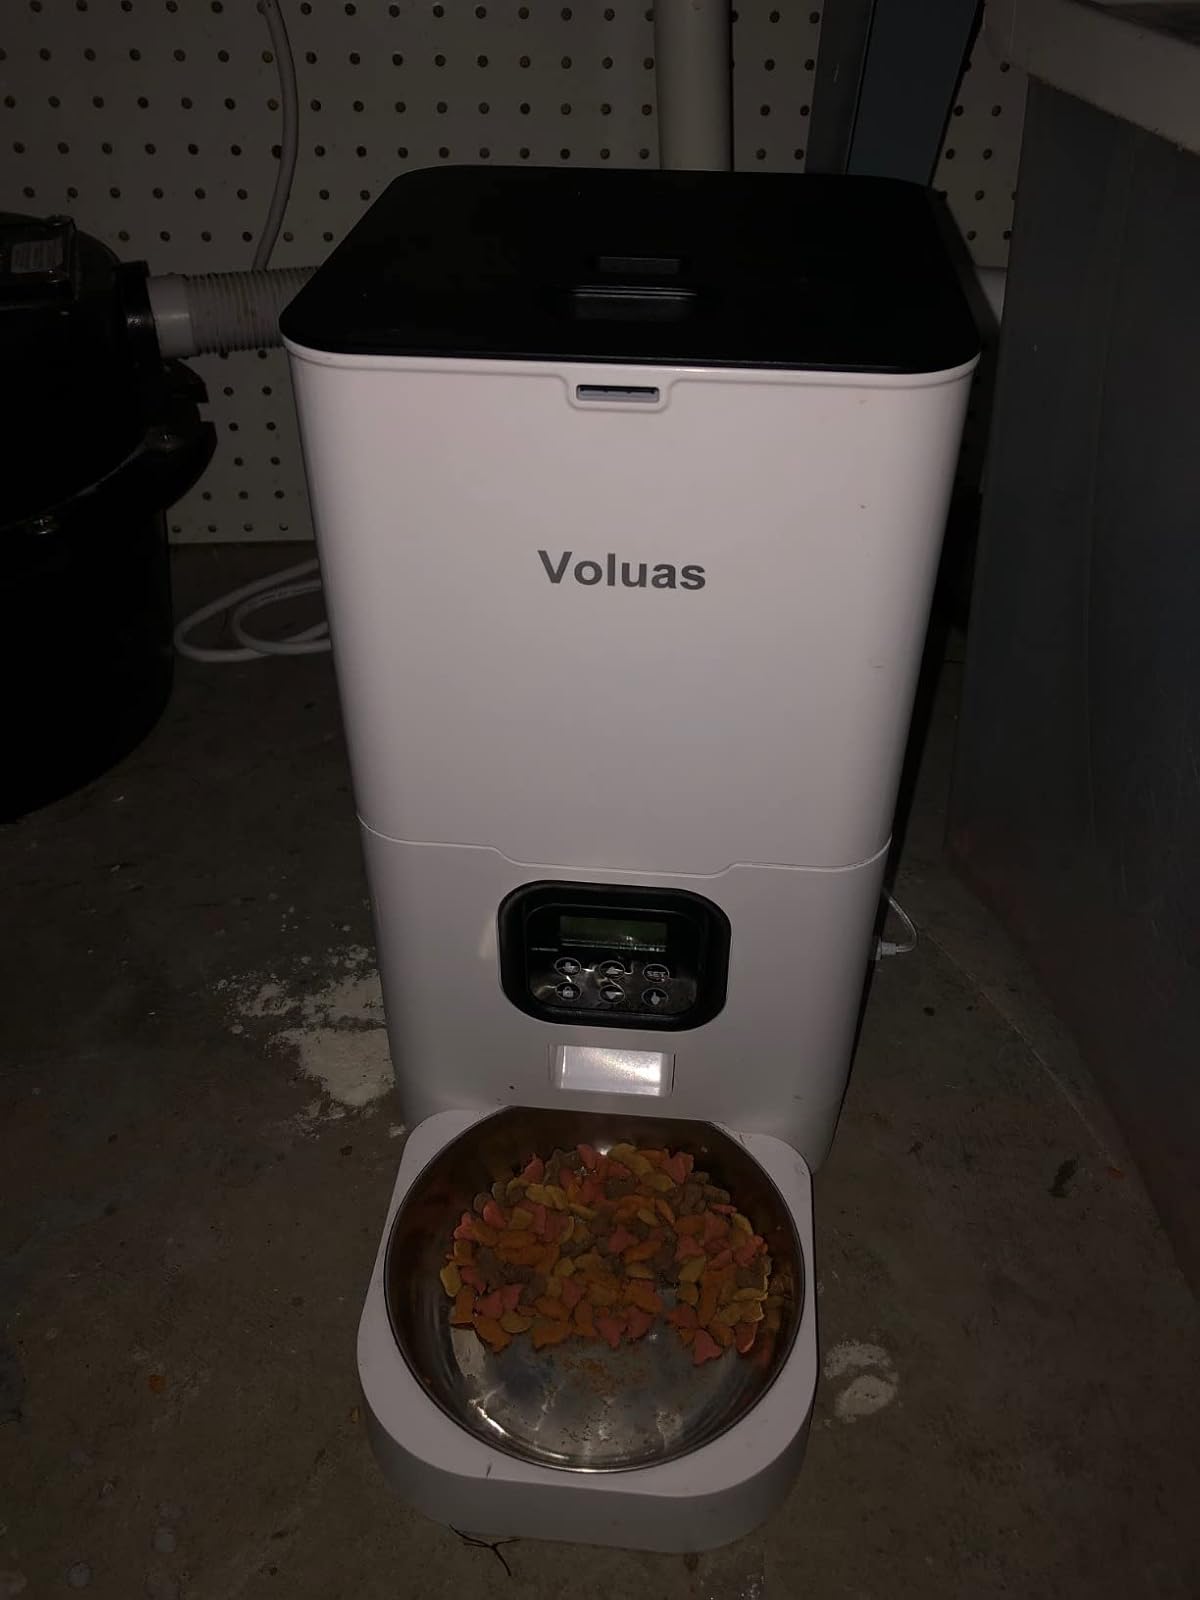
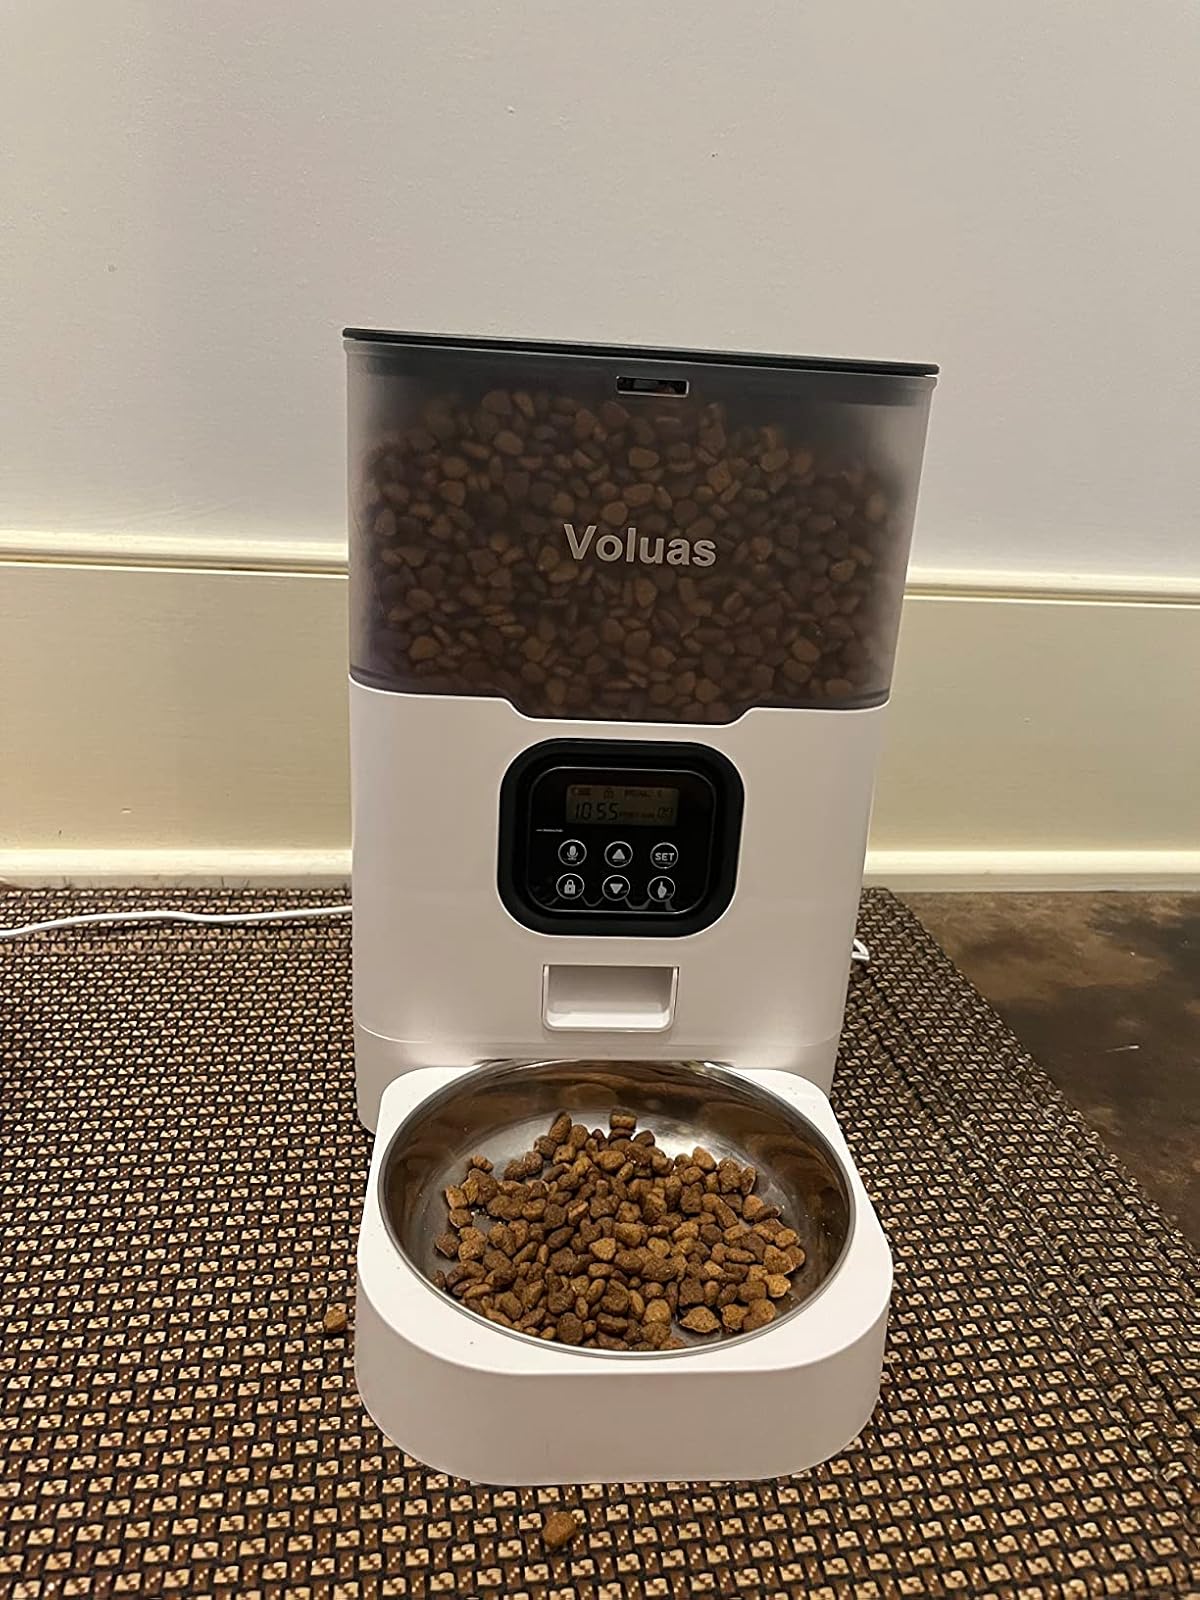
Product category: items_feeder
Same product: no